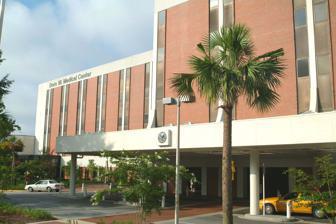
Building: William Jennings Bryan Dorn Veterans Affairs Medical Center
Country: United States of America
Year built: 1932
Hospital in SC, United States William Jennings Bryan Dorn Veterans Affairs Medical Center Veterans Health Administration Geography Location Columbia , SC, United States Organization Care system Veterans Funding Government hospital Type General Affiliated university University of South Carolina School of Medicine Links Lists Hospitals in the United States Veterans Hospital U.S. National Register of Historic Places U.S. Historic district Show map of South Carolina Show map of the United States Location William Jennings Bryan Dorn Veterans Affairs Medical Center, University of South Carolina School of Medicine, Columbia, South Carolina Coordinates 33°58′39″N 80°57′40″W / 33.97750°N 80.96111°W / 33.97750; -80.96111 Area 42 acres (17 ha) Built 1931 ( 1931 ) -1932, 1937, 1945, 1946 Architect Miller, J. E. Architectural style Colonial Revival NRHP reference No. 09000062 Added to NRHP September 2, 2009 William Jennings Bryan Dorn Veterans Affairs Medical Center is a historic hospital complex and national historic district located at Columbia, South Carolina .  The district encompasses 19 contributing buildings and a covered walk. Most of the oldest buildings are two- to three-story brick structures and feature a Georgian Colonial Revival architectural style. The original buildings date to 1932, with additional buildings completed in 1937, 1945, and 1946.  A major expansion occurred in the 1970s. In 1978, President Jimmy Carter named the hospital after U.S. Representative from South Carolina , William Jennings Bryan Dorn . The complex includes the hospital, recreation, dining, and residential buildings.  The complex is operated by the Veterans Health Administration . It was added to the National Register of Historic Places in 2009. References